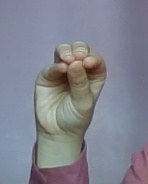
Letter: ha